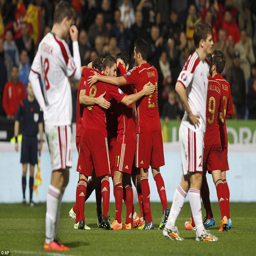
players gather around and celebrate in a group after soccer winger grabs their third goal of the night against republic